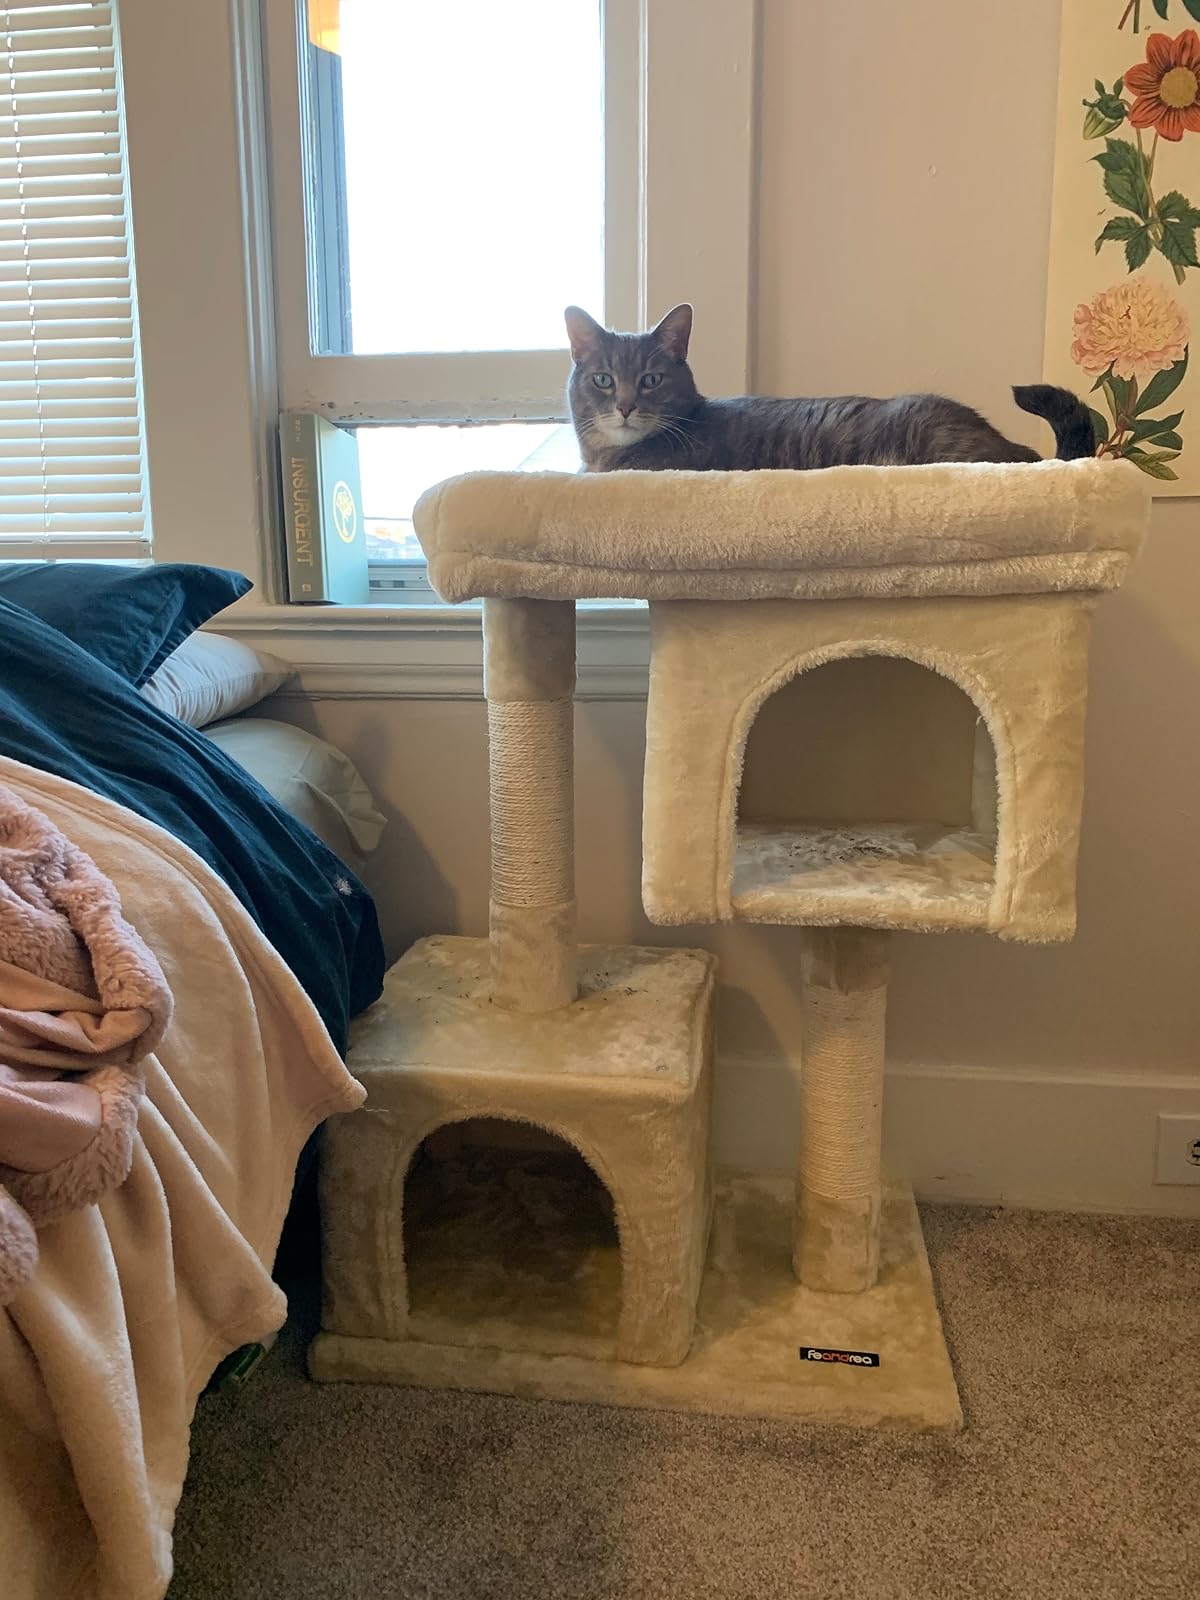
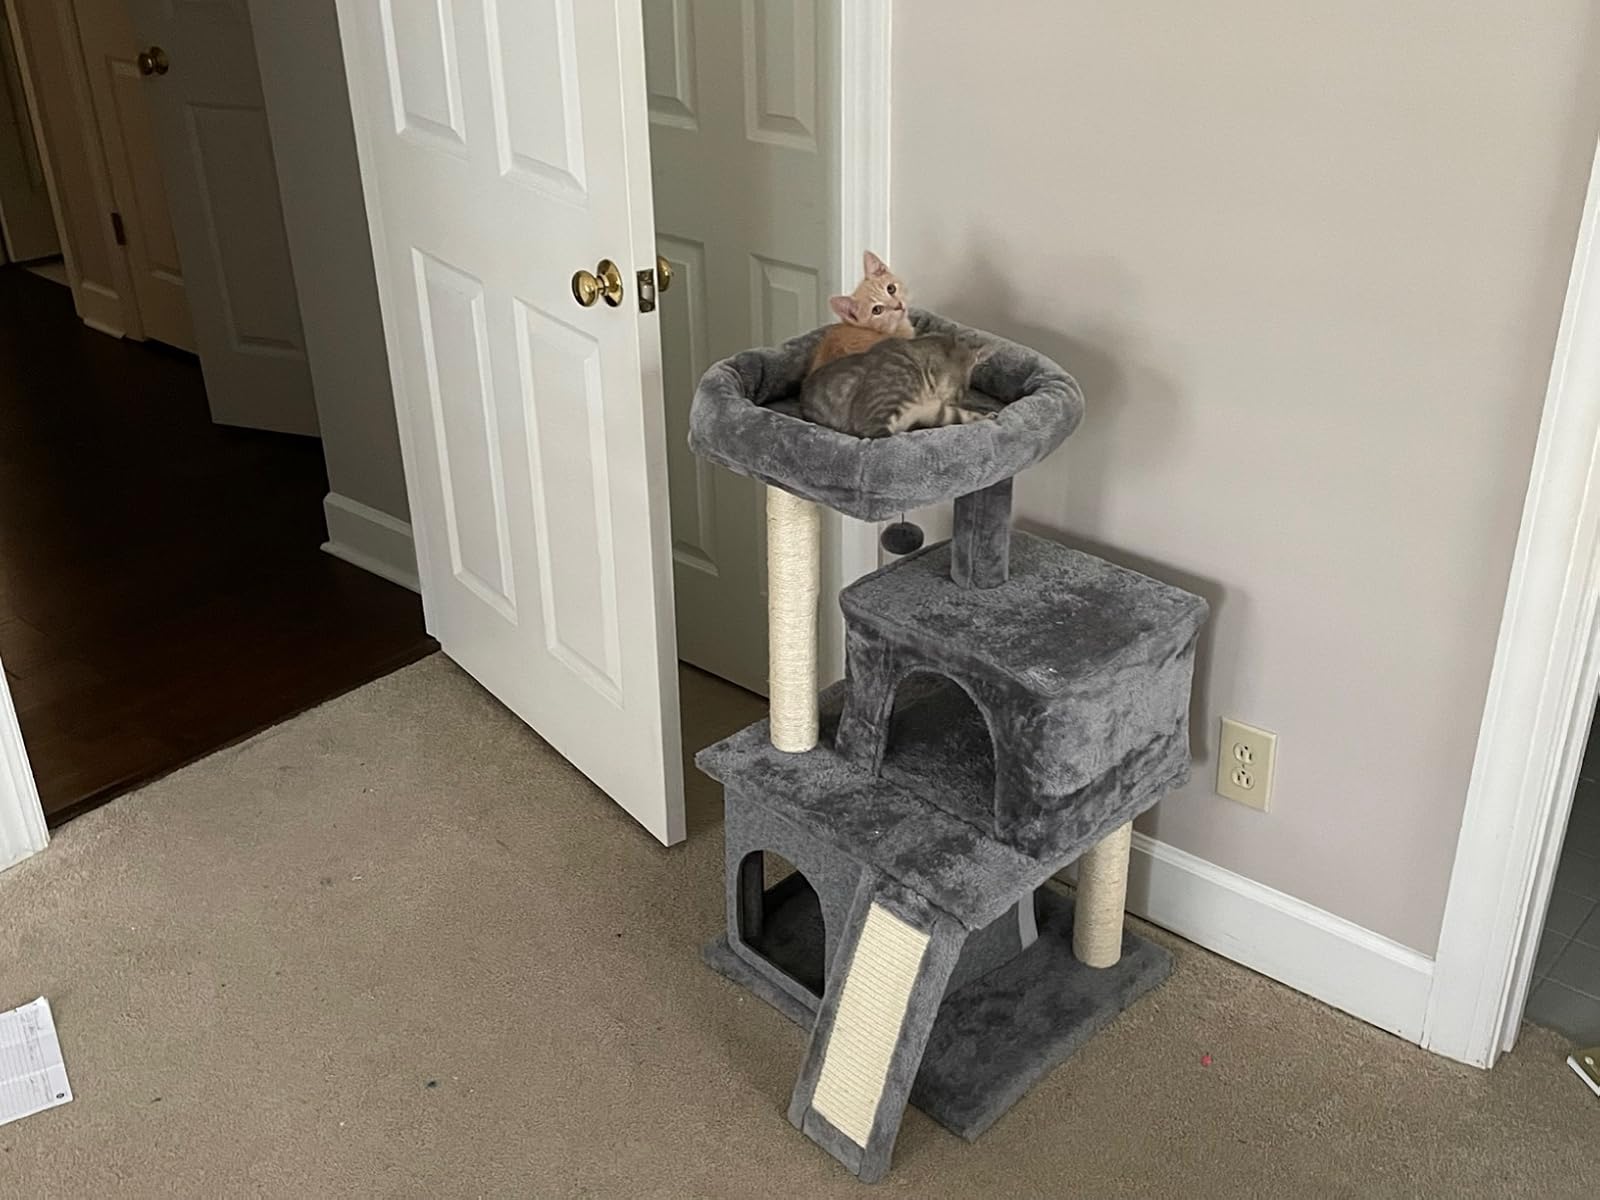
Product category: items_cat tree
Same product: no